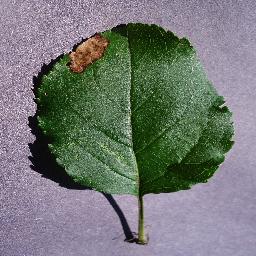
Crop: apple
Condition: black_rot